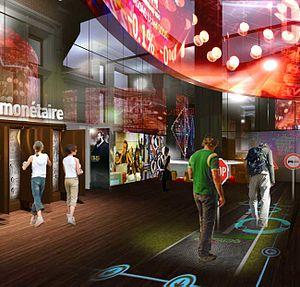
La Cité de l'Économie ou Citéco est un musée consacré à l'économie situé à Paris. Inauguré le 15 mai 2019, il est ouvert au public le 14 juin 2019.